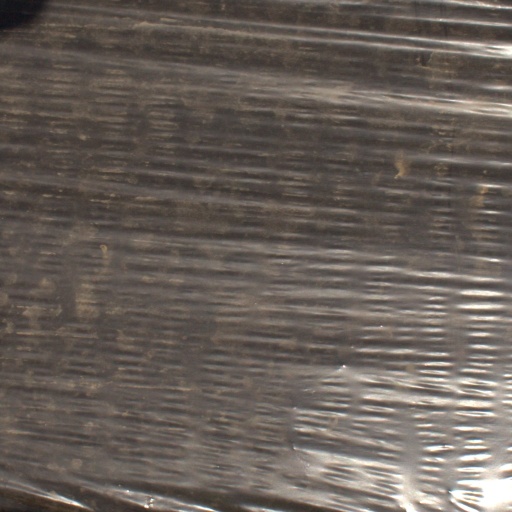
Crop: Jerusalem artichoke